Patera Building

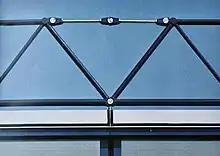
Patera Building 1982 tension-only link designed by Mark Whitby then of engineers Anthony Hunt Associates

With steel panels pressed and factory-finished rather than being cold-rolled, and with all components accurately sized and with their fixings prepositioned, the following advantages ensued: